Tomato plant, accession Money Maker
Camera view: vertical (180 deg); turntable rotation: 0 degrees
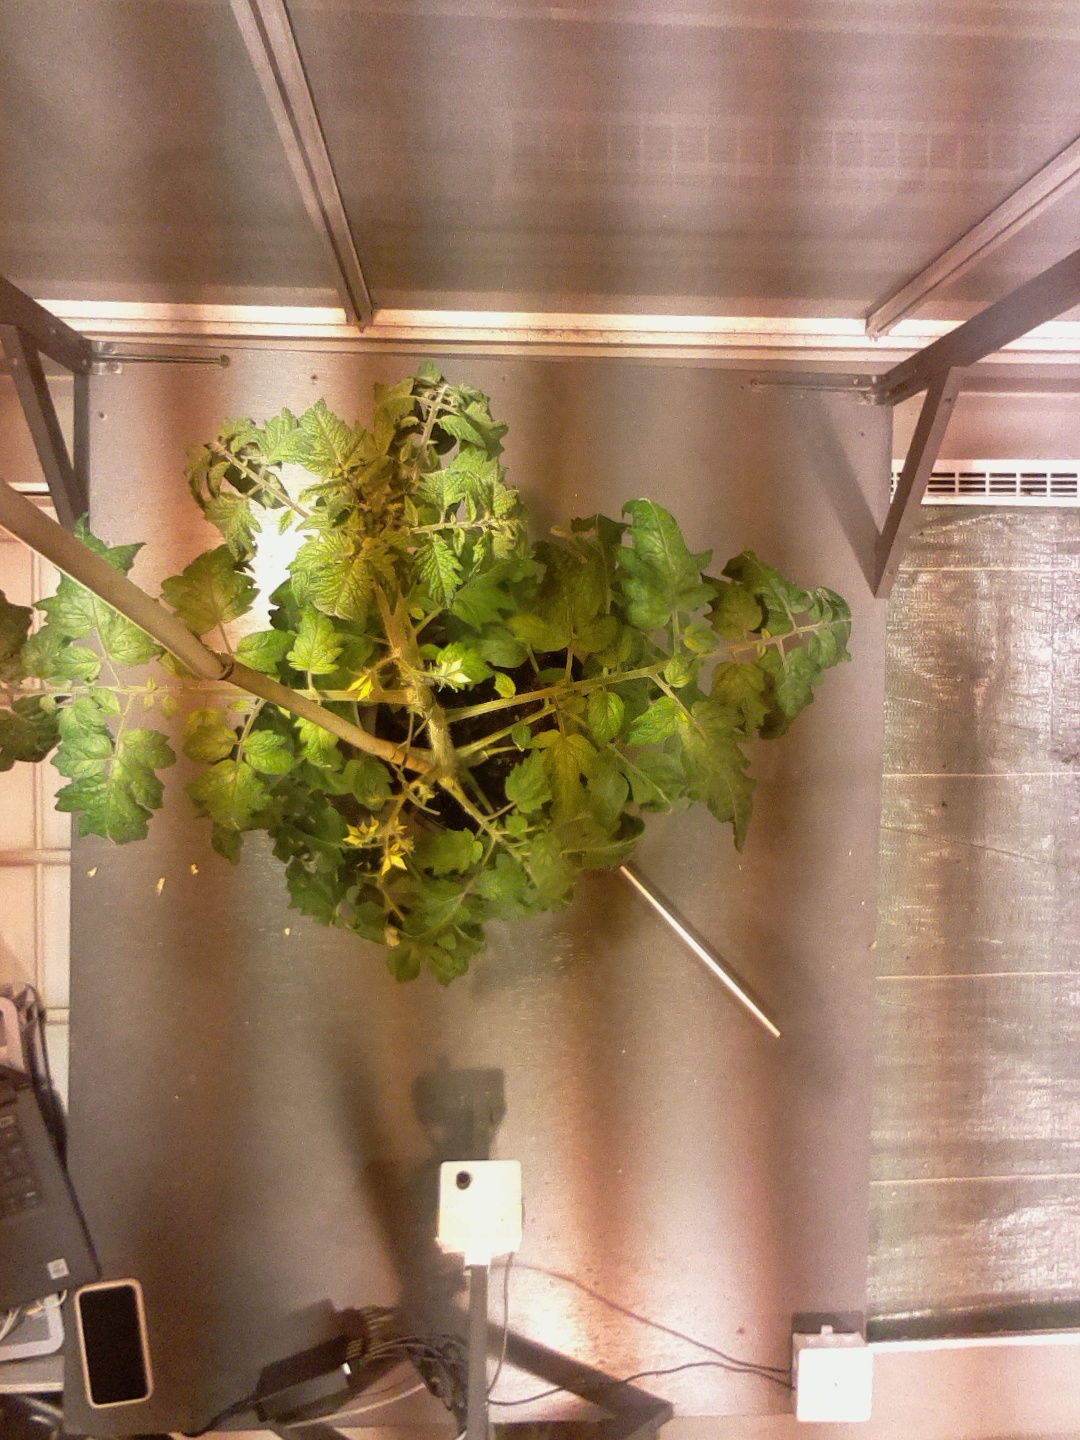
BBCH growth stage 66: Full flowering, 60%-70% of flowers open, more petals falling